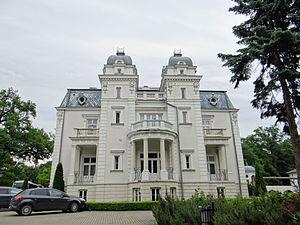
Teresin est un village polonais de la voïvodie de Mazovie et du powiat de Sochaczew.